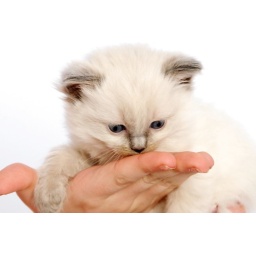
kitten sitting in hand